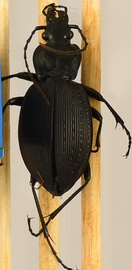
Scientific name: Carabus goryi
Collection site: Mountain Lake Biological Station NEON (MLBS), plot MLBS_009